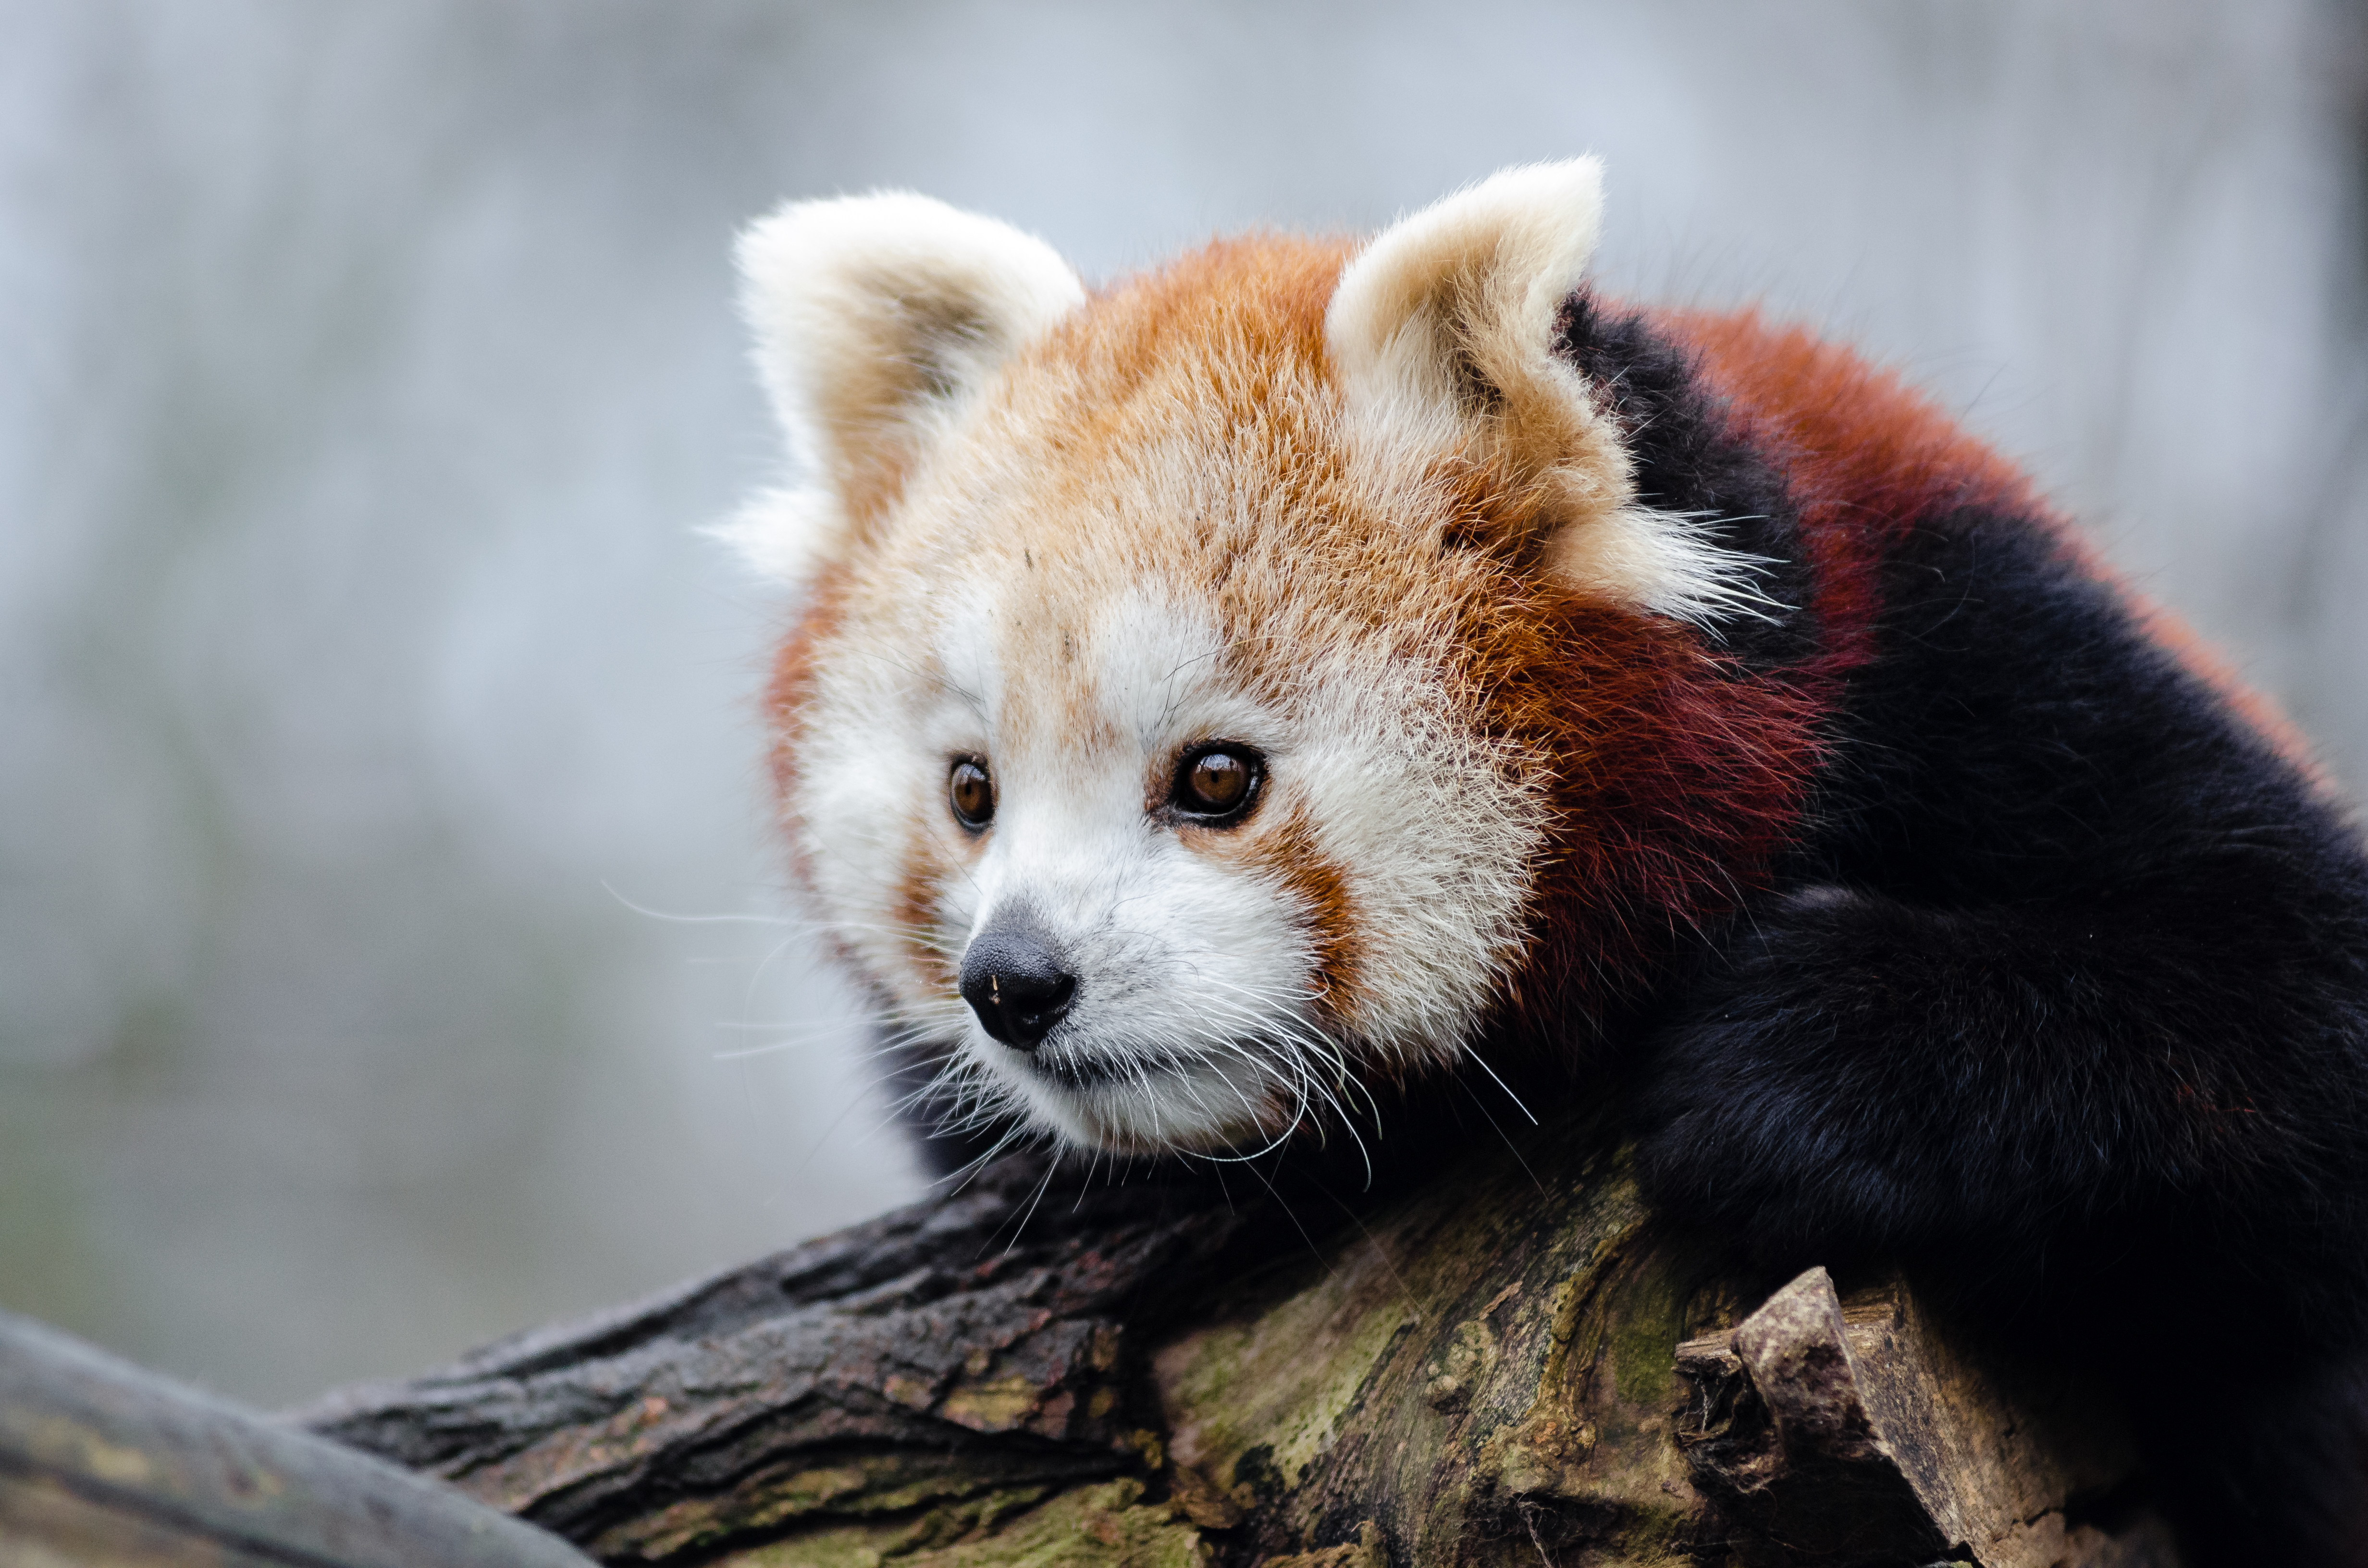
tree, nature, cold, winter, bokeh, vintage, sweet, feet, animal, cute, female, wildlife, zoo, fur, orange, young, green, high, red, foot, mammal, nikon, fauna, red panda, panda, 2015, face, nose, whiskers, paw, tail, animals, ears, endangered, vertebrate, germany, deutschland, natur, paws, tier, iso, ss, fell, grn, gesicht, baum, adorable, bamboo, d7000, roter, kleiner, niedlich, sues, suess, species, bedrohte, tierart, tierpark, weiblich, jungtier, jung, ohren, schwanz, nase, bedroht, ailurus, fulgens, mozilla, firefox, wochenende, weekend, kalt, dog breed group